Grand Palace

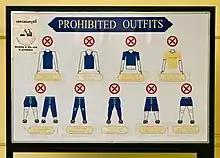
An information sign regarding the strict dress code for entry to the Grand Palace.

In accordance with tradition, the palace was initially referred to only as the "Phra Ratcha Wang Luang" or 'Royal Palace', similar to the old palace in Ayutthaya. However, during the reign of King Mongkut (Rama IV) the name "Phra Boromma Maha Ratcha Wang" or 'Grand Palace' was first used in official documents. This change of name was made during the elevation of Prince Chutamani (the king's younger brother) to the title of Second King Pinklao in 1851. The proclamation of his title described the royal palace as the 'supreme' (Borom) and 'great' (Maha) palace. This title was given in order to distinguish the palace from the Second King's palace (the Front Palace), which was described as the "Phra Bovorn Ratcha Wang" or the 'glorious' (Bovorn) palace.